Wildfire (1986 TV series)

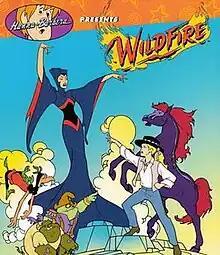

Wildfire is a 1986 American animated series produced by Hanna-Barbera Productions about the adventures of Sara, a 13-year-old girl growing up in the American West as she discovers her true identity as a princess-in-hiding from another realm who is destined to fight the evil witch Lady Diabolyn. The show was first broadcast on CBS for 13 episodes from September 13 to December 13, 1986.